Collegium Fridericianum

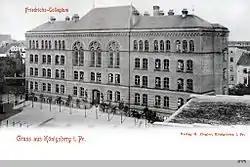
Collegium Fridericianum

The Collegium Fridericianum (also known as the Friedrichskolleg, Friedrichskollegium, and Friedrichs-Kollegium) was a prestigious gymnasium in Königsberg, Prussia. Alumni were known as "Friderizianer".